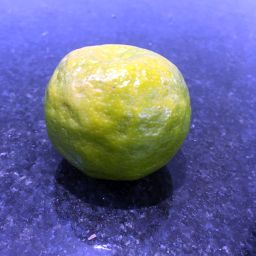
Fruit: Orange
Quality: Good